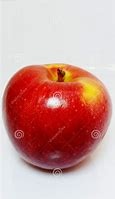
Label: apple